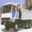
Label: truck